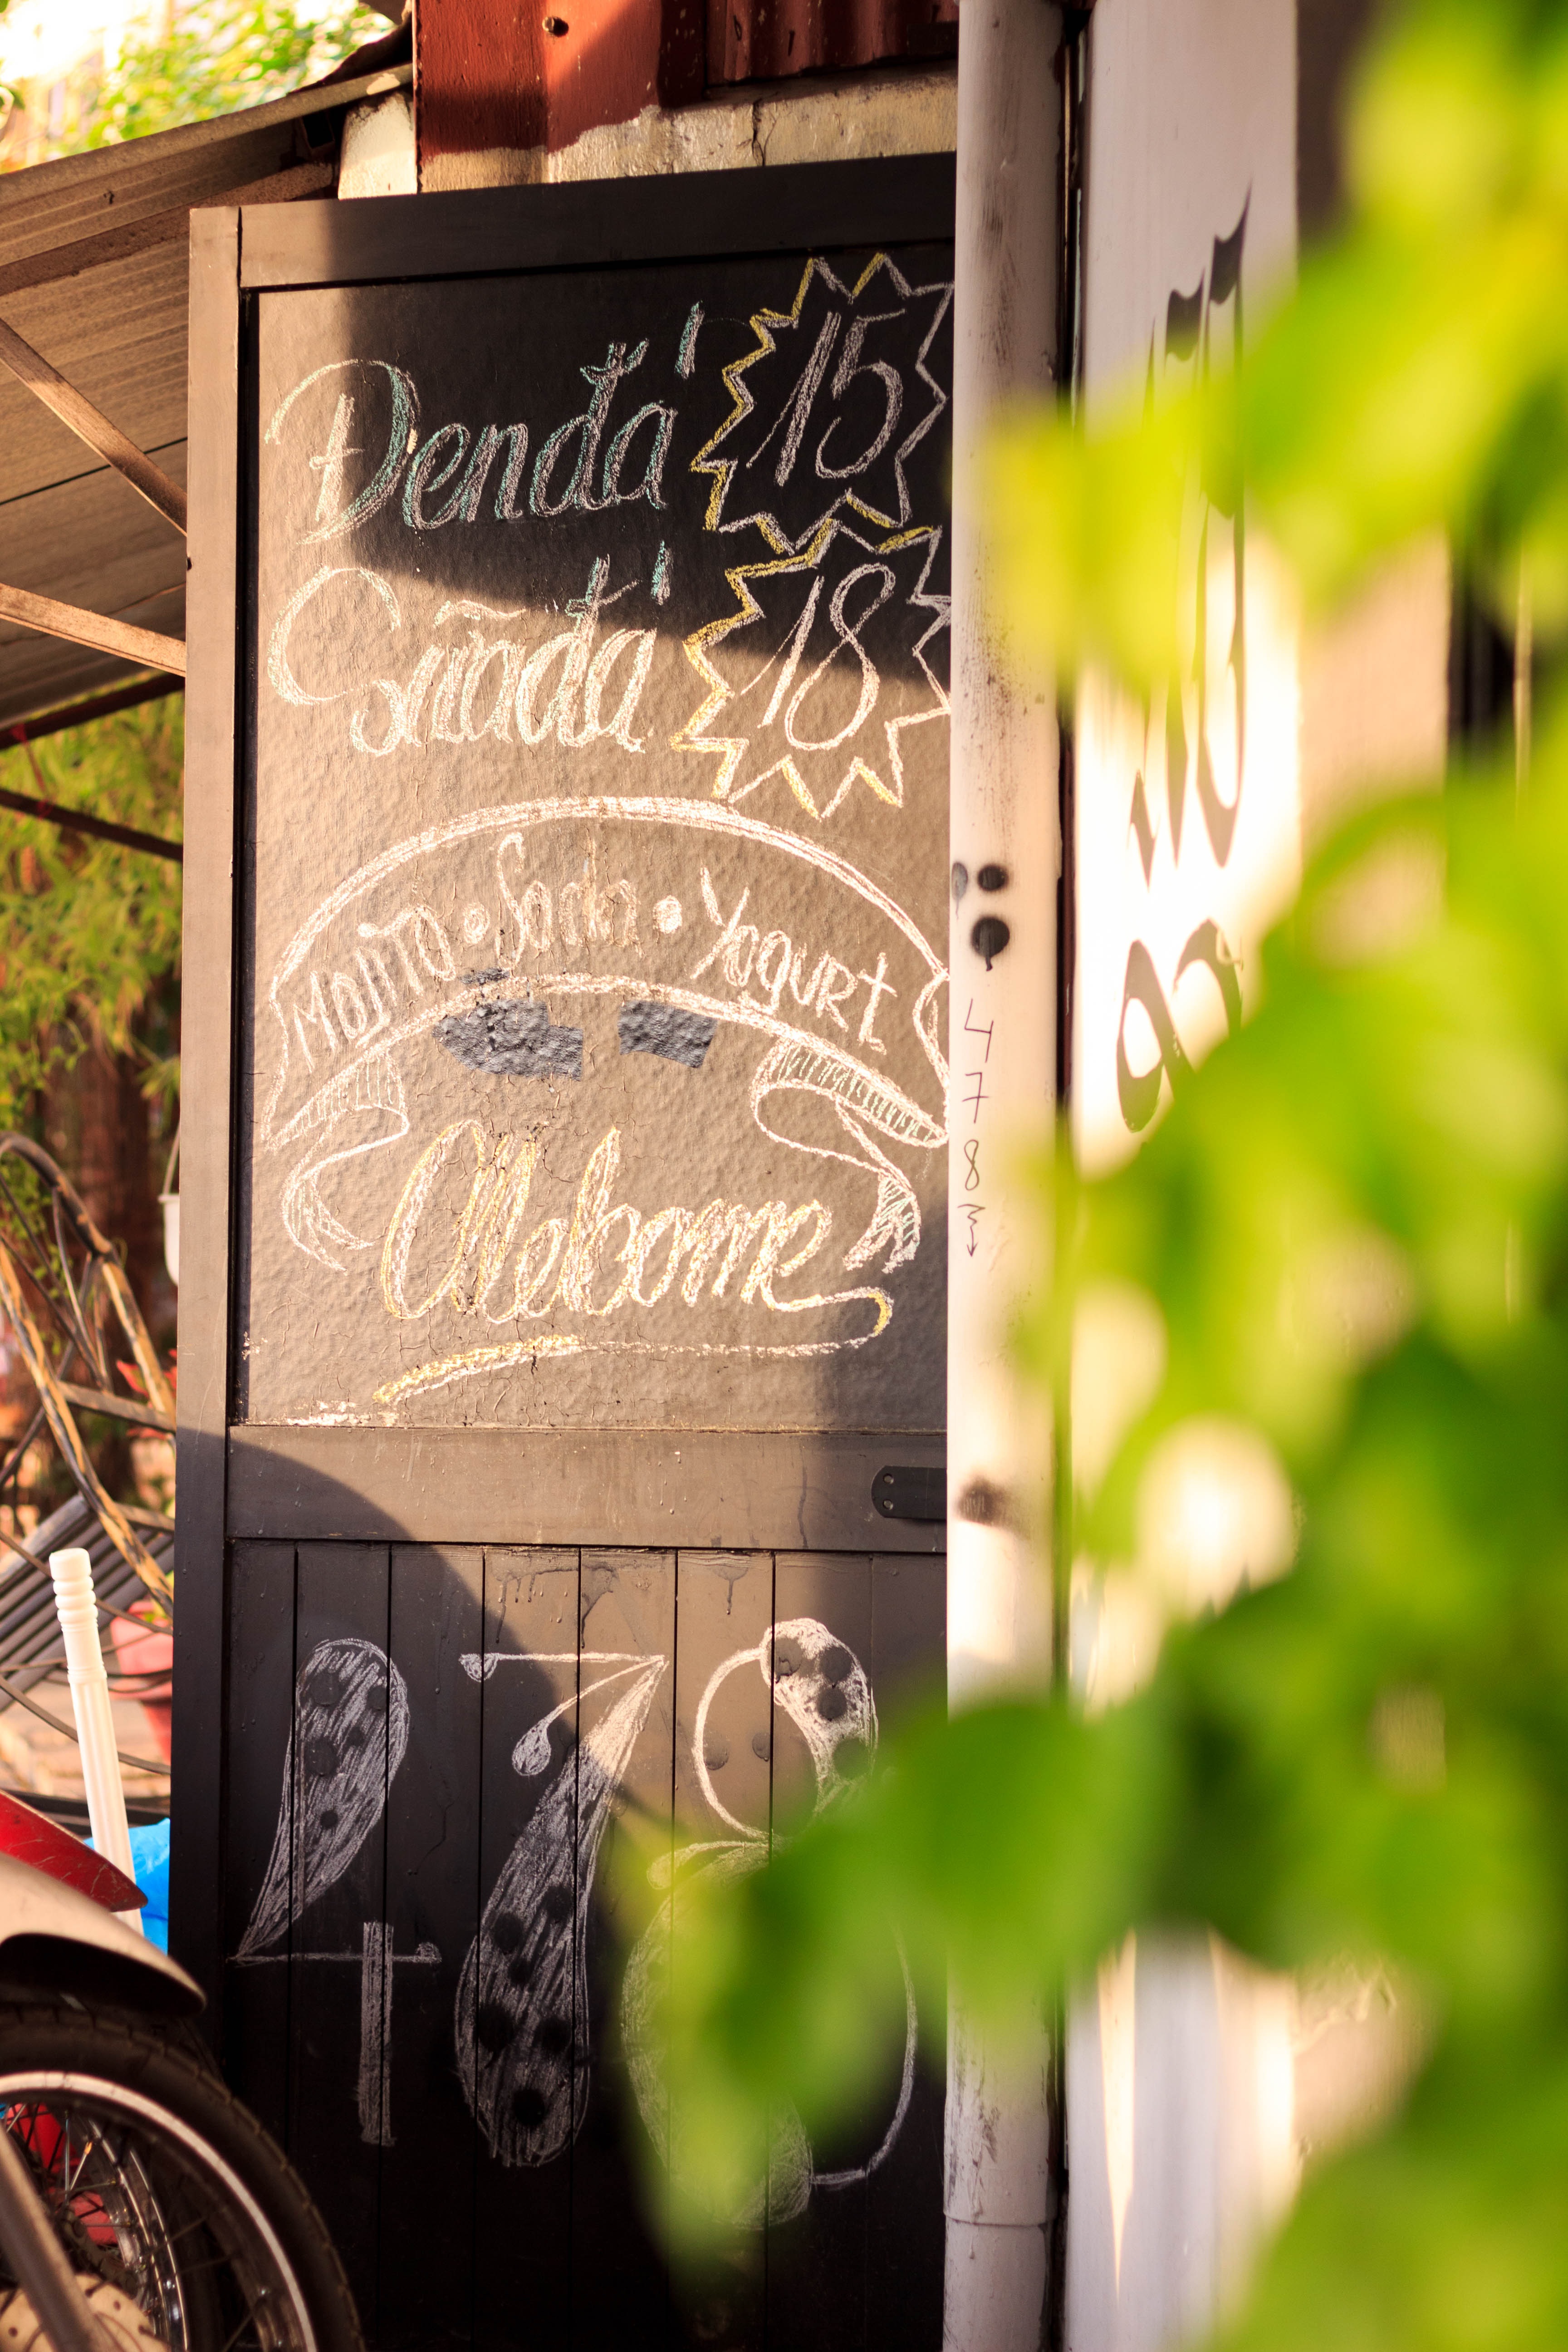
word, coffee shop, wood, vintage, advertising, sign, entrance, banner, door, sunny, text, welcome, sun light